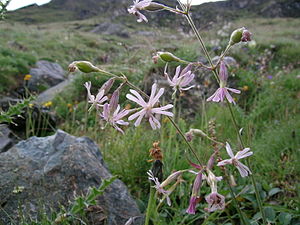
Nikkende limurt / Galleri
Farvevariant.
Nikkende limurt er en 20-40 cm høj urt, der vokser på skrænter og strandoverdrev.